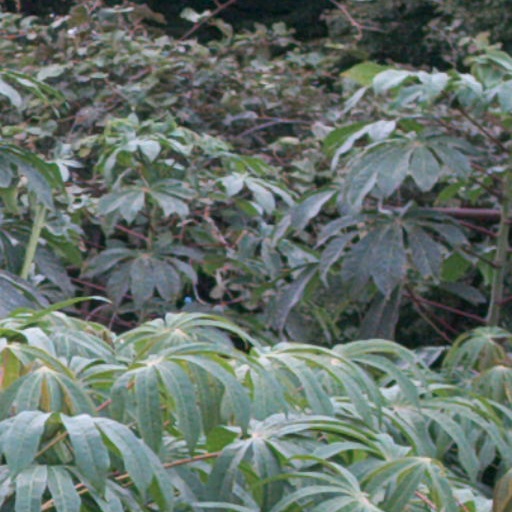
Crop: cassava